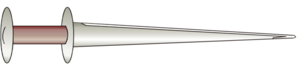
La dague à rouelles est une arme blanche d'appoint utilisée par les hommes d'armes européens à partir de la deuxième moitié du XIVᵉ siècle.